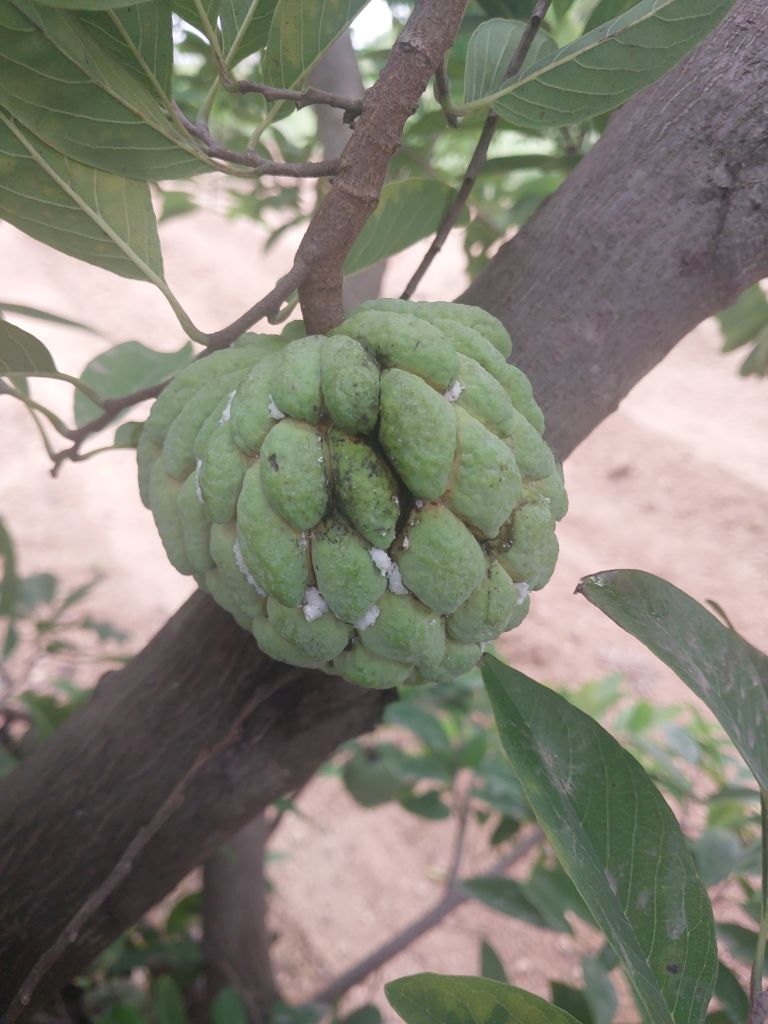
Disease label: Athracnose